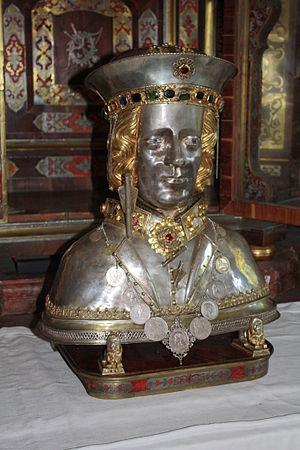
Sébastien est un saint martyr romain ayant vécu, selon la croyance chrétienne, au IIIᵉ siècle. Il est fêté le 20 janvier en Occident et le 18 décembre en Orient.